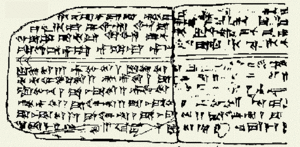
Les Chants hourrites sont une collection de trente-six morceaux de musiques gravés en écriture cunéiforme sur des tablettes d'argile extraites de l'ancienne cité amorrite d'Ougarit dans l'actuelle Syrie, qui remontent approximativement à 1400 av. J.-C. L'une de ces tablettes, qui est presque complète, contient l’hymne à Nikkal, en faisant le plus ancien exemple connu de notation musicale au monde. Bien que les noms des auteurs de certains fragments de la collection soient connus, celui de h.6 reste anonyme.